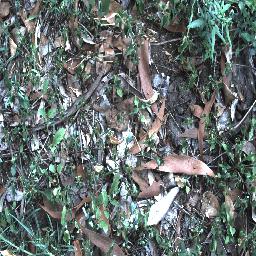
Label: negative